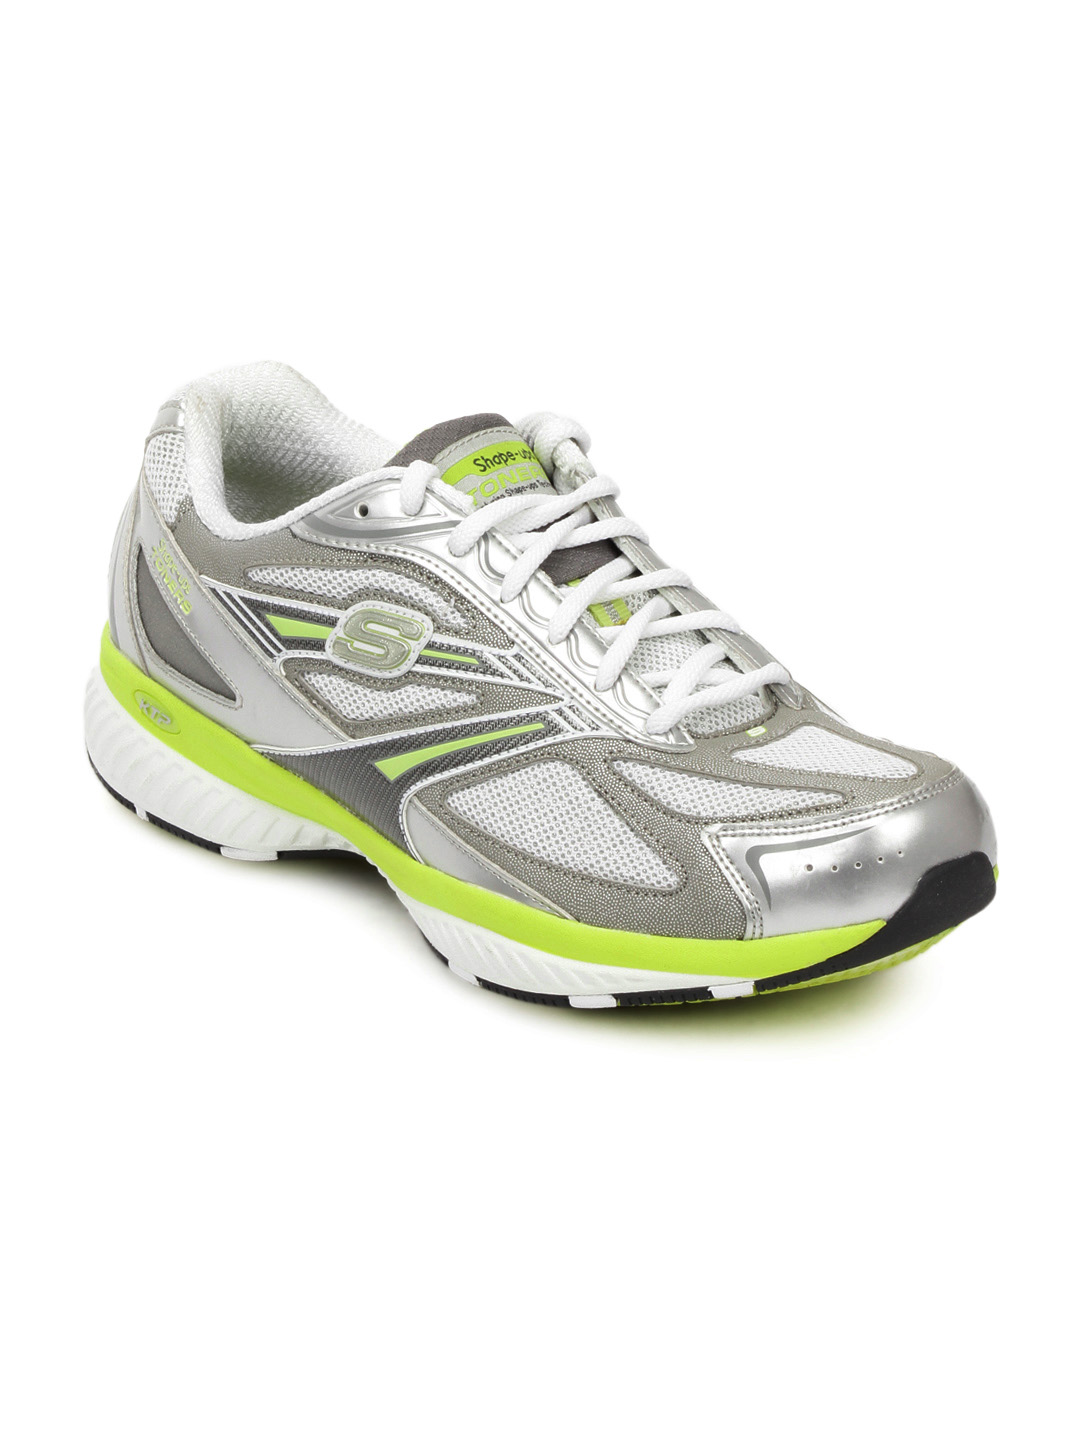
Skechers Women Silver Sports Shoes
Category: Footwear / Shoes / Sports Shoes
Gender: Women
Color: Silver
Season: Summer 2012
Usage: Sports